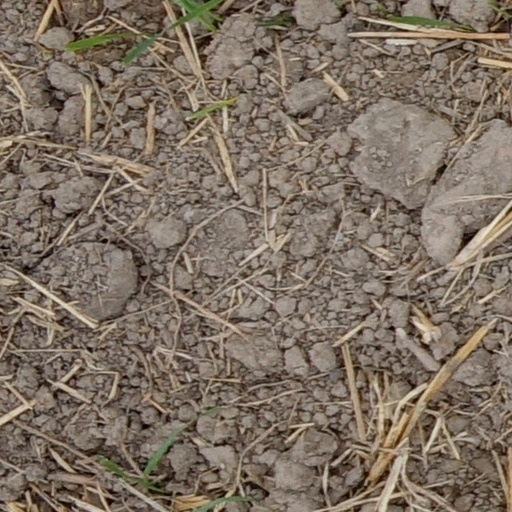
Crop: wheat